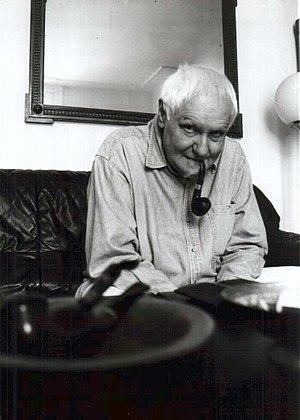
Miklós Jancsó, né le 27 septembre 1921 à Vác et mort le 31 janvier 2014 à Budapest, est un cinéaste hongrois.